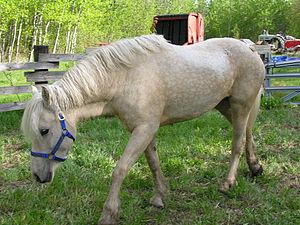
Le Curly, officiellement North American Curly Horse et anciennement American Bashkir Curly, est une race de chevaux de selle au poil bouclé, originaire des États-Unis. Ses origines ne sont pas connues mais sa présence est constatée aux États-Unis à partir des années 1800. La sélection de la race débute à la fin du XIXᵉ siècle, dans le Nevada. En raison du très faible effectif originel, les premiers chevaux Curly ont été croisés avec d'autres races, ce qui en fait un cheval à la morphologie peu homogène. Le premier stud-book est créé en 1971.